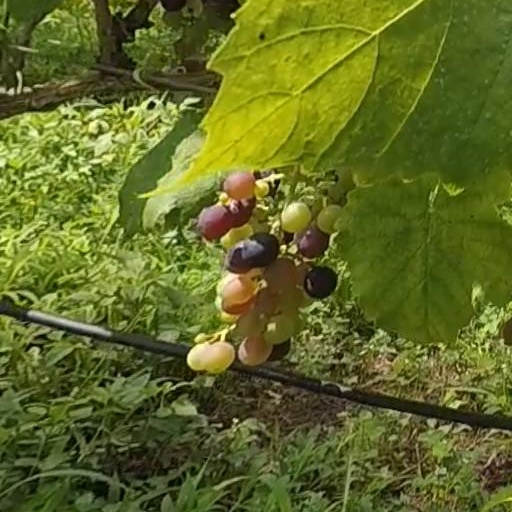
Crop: grape